List of birds of British Columbia

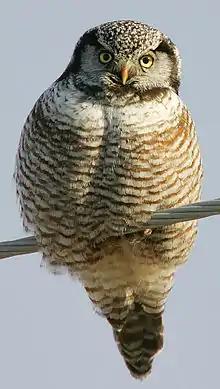
Northern hawk owl

Accipitridae is a family of birds of prey which includes hawks, eagles, kites, harriers, and Old World vultures. These birds have very large powerful hooked beaks for tearing flesh from their prey, strong legs, powerful talons, and keen eyesight.